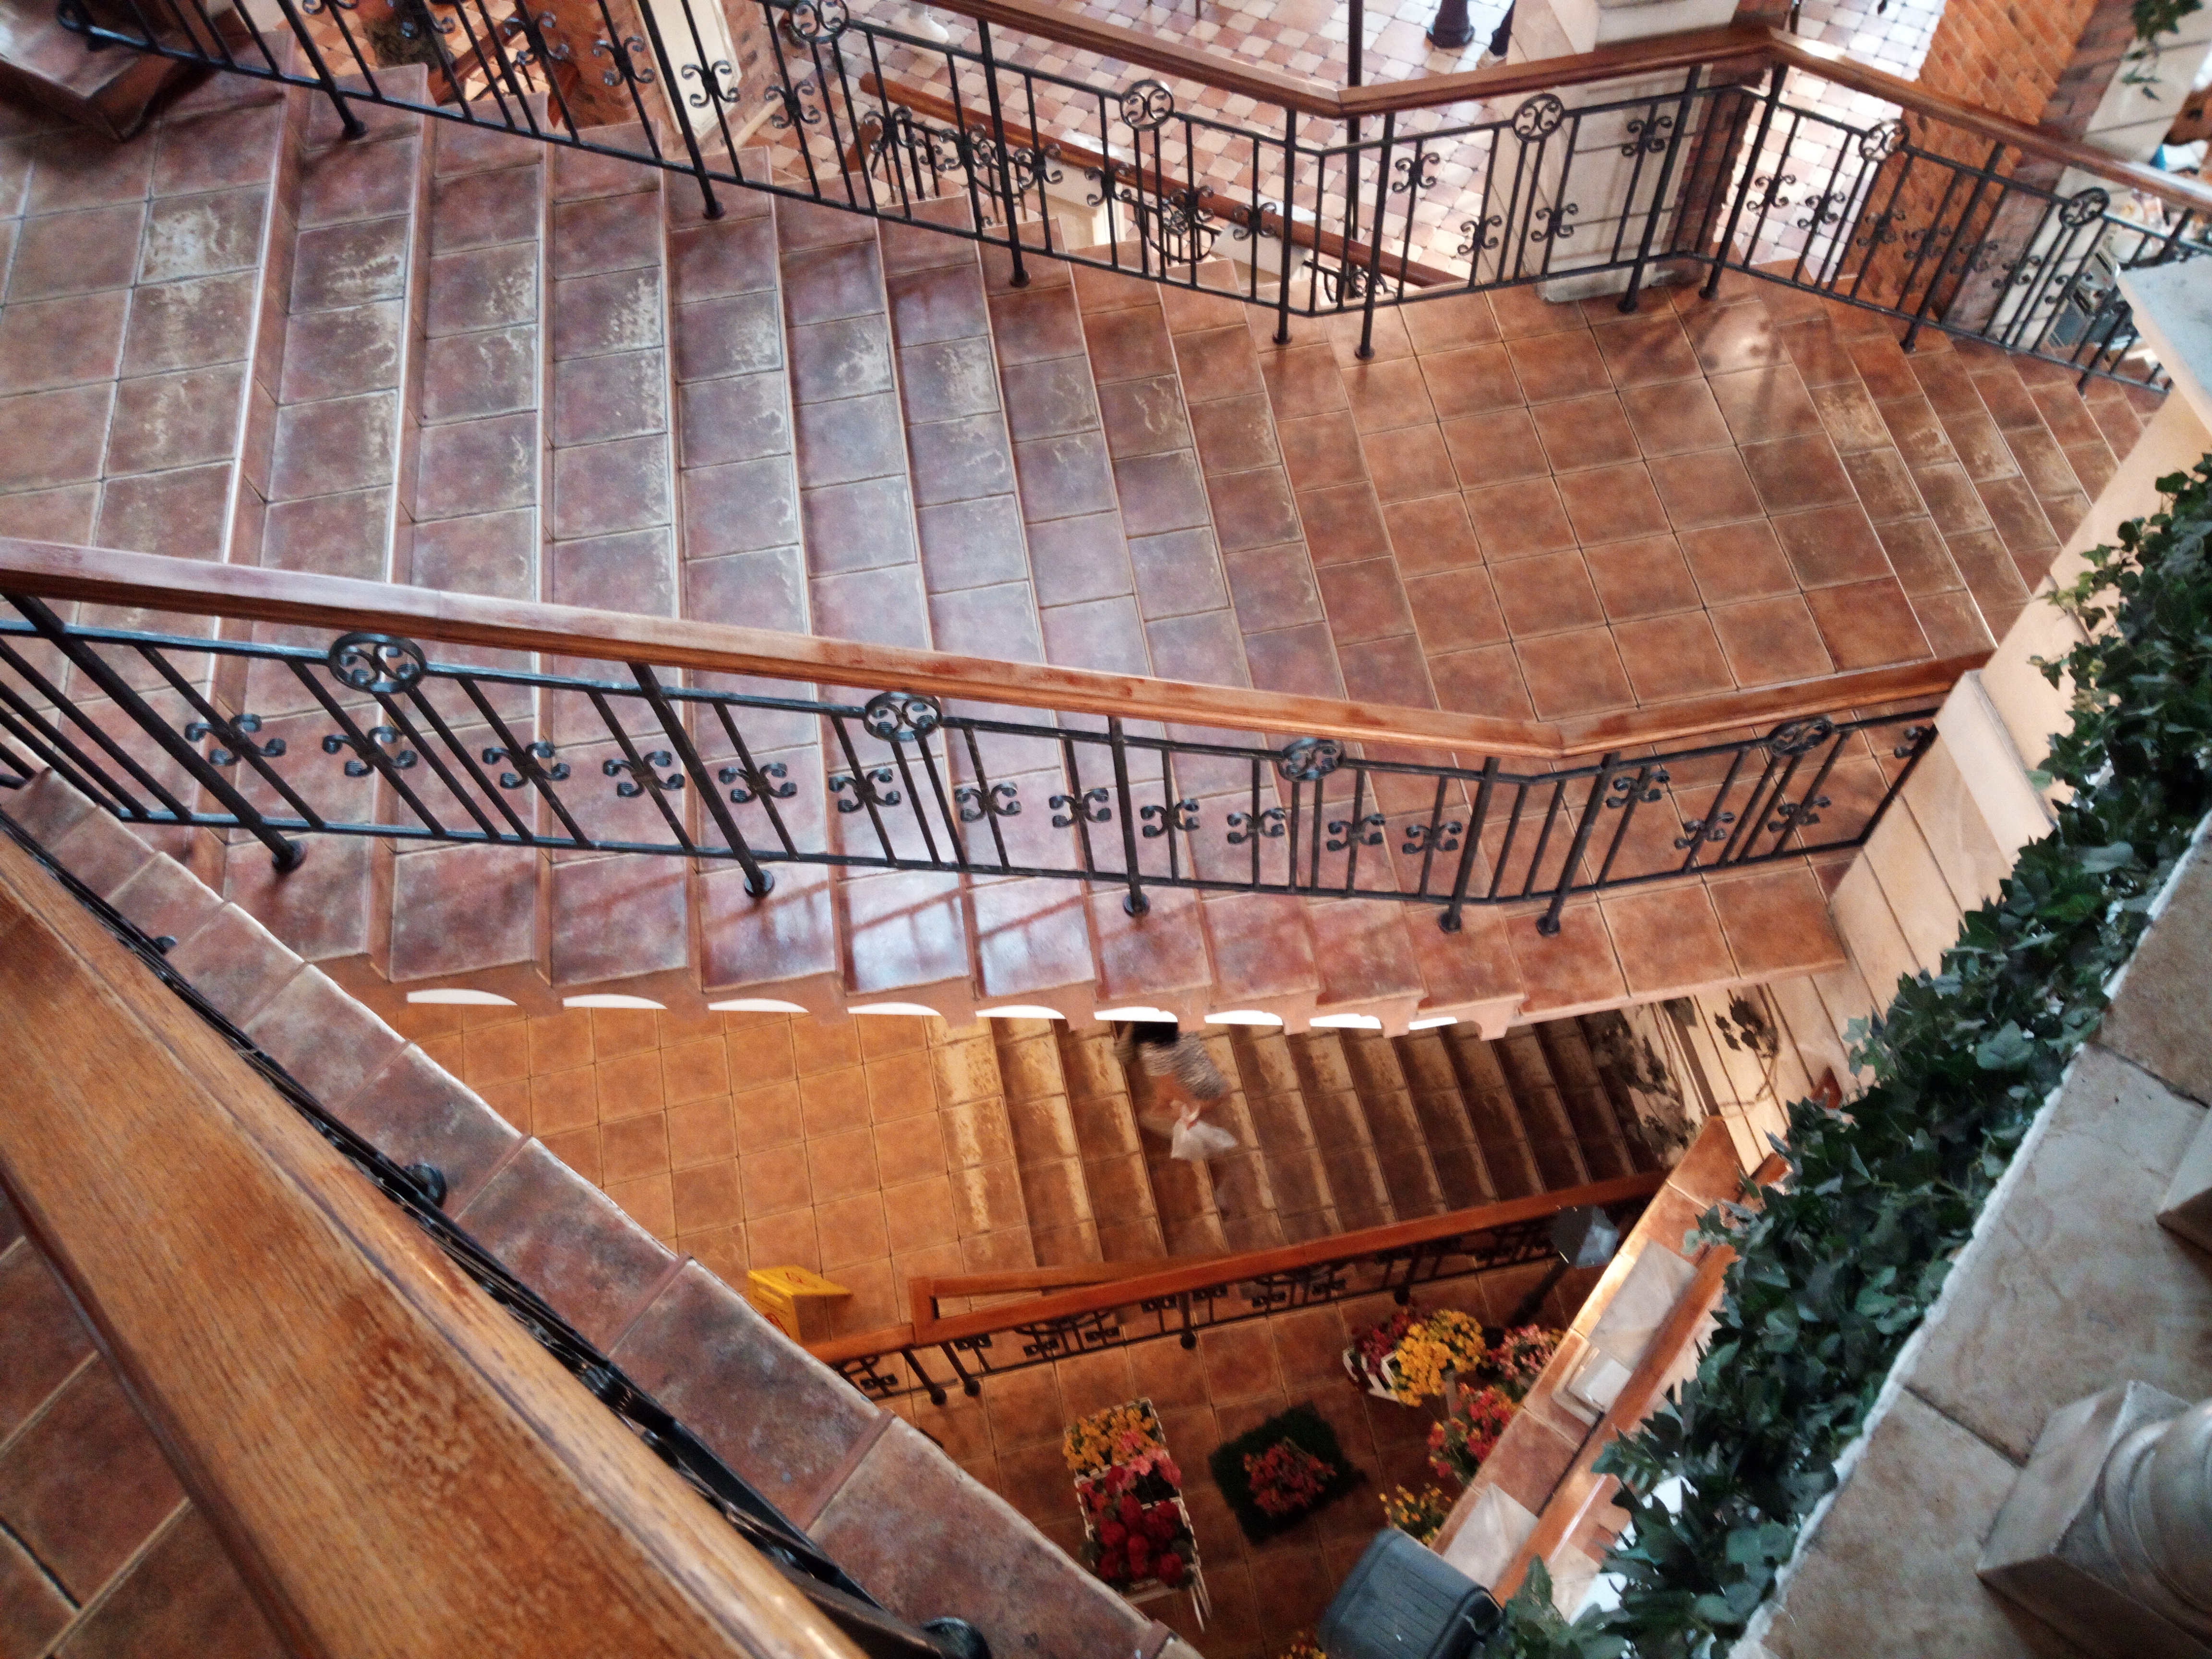
steps, staircase, railing, descent, stairs, architecture, ceiling, brickwork, roof, daylighting, building, handrail, baluster, house, wood, home, window, interior design, brick, metal